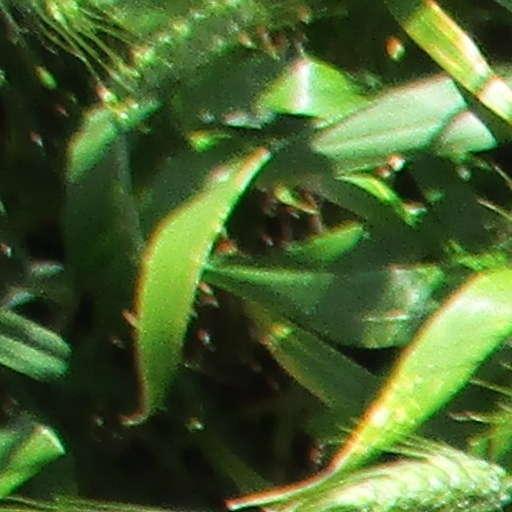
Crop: wheat